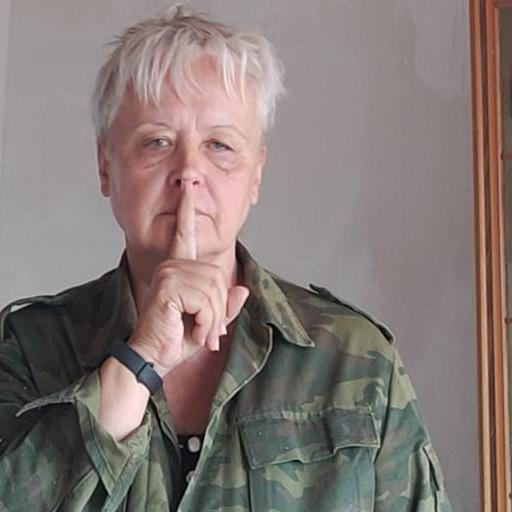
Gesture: mute